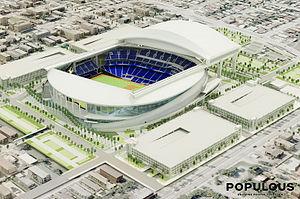
Services fournis: Ingénierie-conception Dessins détaillés par InteliBuild Fabrication Montage Gestion de projet Usines de fabrication: Saint-Gédéon-de-Beauce, QC Point of Rocks, MD Fort Lauderdale, FL
Le Marlins Park est un stade de baseball, domicile des Marlins de Miami de la Ligue majeure de baseball, dans la ville de Miami, en Floride, aux États-Unis.